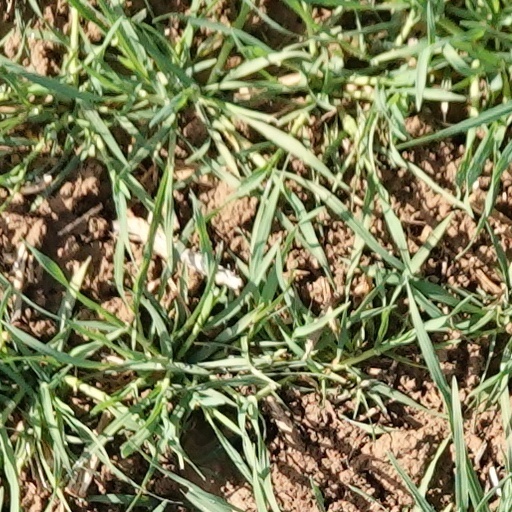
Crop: wheat